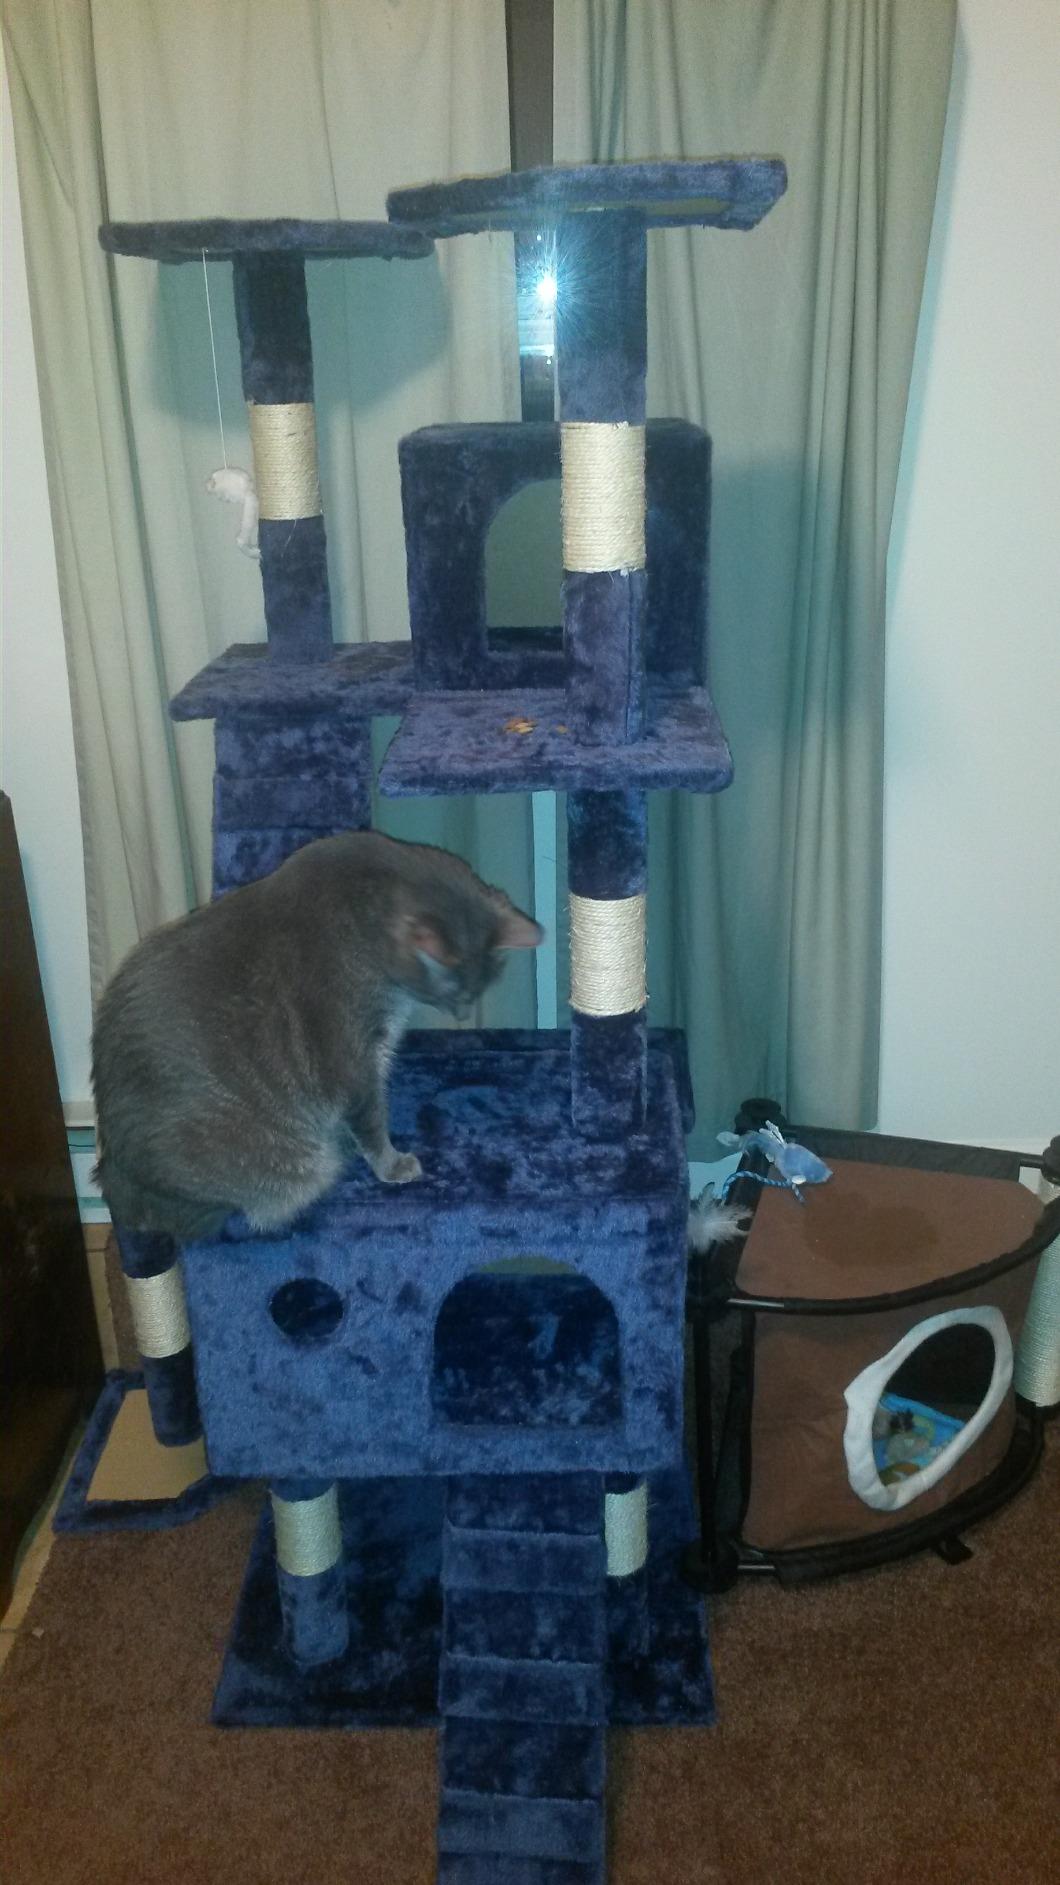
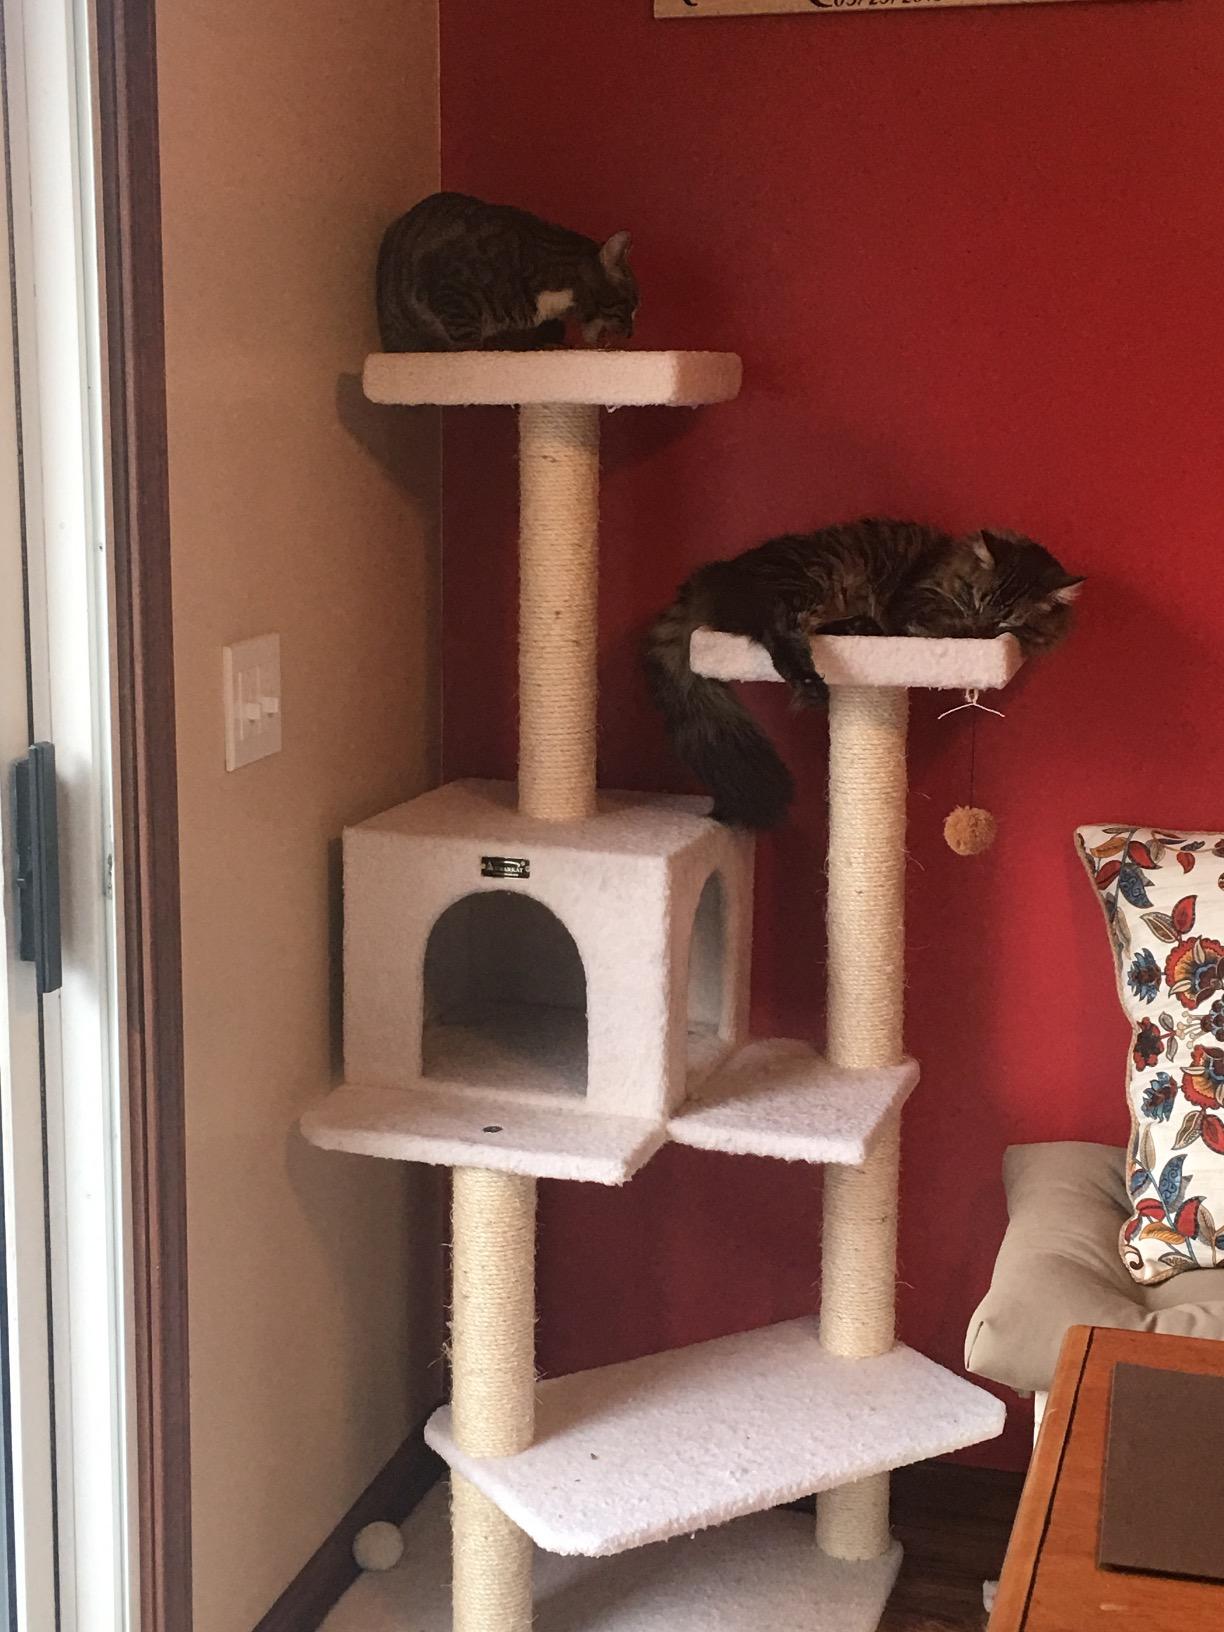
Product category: items_cat tree
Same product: no